German battleship Scharnhorst

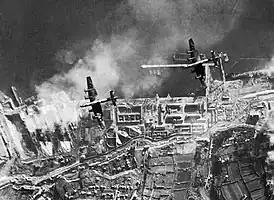
Two Halifax bombers attacking ' and ' (side by side in the docks on the left); "Prinz Eugen" is moored at the quay at the extreme right

At 17:45, the German battleships spotted the British aircraft carrier and two escorting destroyers, and , at a range of some . At 18:32 (as the closer ship) opened fire with her main armament on "Glorious", at a range of . Six minutes after opening fire, scored a hit at a range of . The shell struck the carrier's upper hangar and started a large fire. Less than ten minutes later, a shell from struck the bridge and killed "Glorious"s captain. The two destroyers attempted to cover "Glorious" with smoke screens, but the German battleships could track the carrier with their radar. By 18:26 the range had fallen to , and and were firing full salvos at the carrier. After approximately an hour of shooting, the German battleships sent "Glorious" to the bottom. They also sank the two destroyers. As "Acasta" sank, one of the four torpedoes she had fired hit at 19:39. "Acasta" also hit ""s forward superfiring turret with her 4.7-inch QF guns, which did negligible damage. The torpedo hit caused serious damage; it tore a hole and allowed of water into the ship. The rear (Caesar) turret was disabled and 48 men were killed. The flooding caused a 5 degree list, increased the stern draft by almost a meter, and forced to reduce speed to . The ship's machinery was also significantly damaged by the flooding, and the starboard propeller shaft was destroyed.